Sultan Abdul Aziz Shah Airport

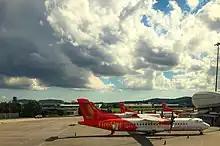
Apron view of Subang SkyPark showing several Firefly ATR72 aircraft parked at the terminal

The construction of Sultan Abdul Aziz Shah Airport, initially named Subang International Airport, commenced in 1961 and was completed in 1965 at a cost of approximately RM52 million (then equivalent to $64 million). Built on 535 hectares of land, the airport was part of a larger government initiative to establish a modern international gateway for Malaysia. The decision was made in 1960, recognising the need for a new, larger airport to replace the aging Sungai Besi Airport.